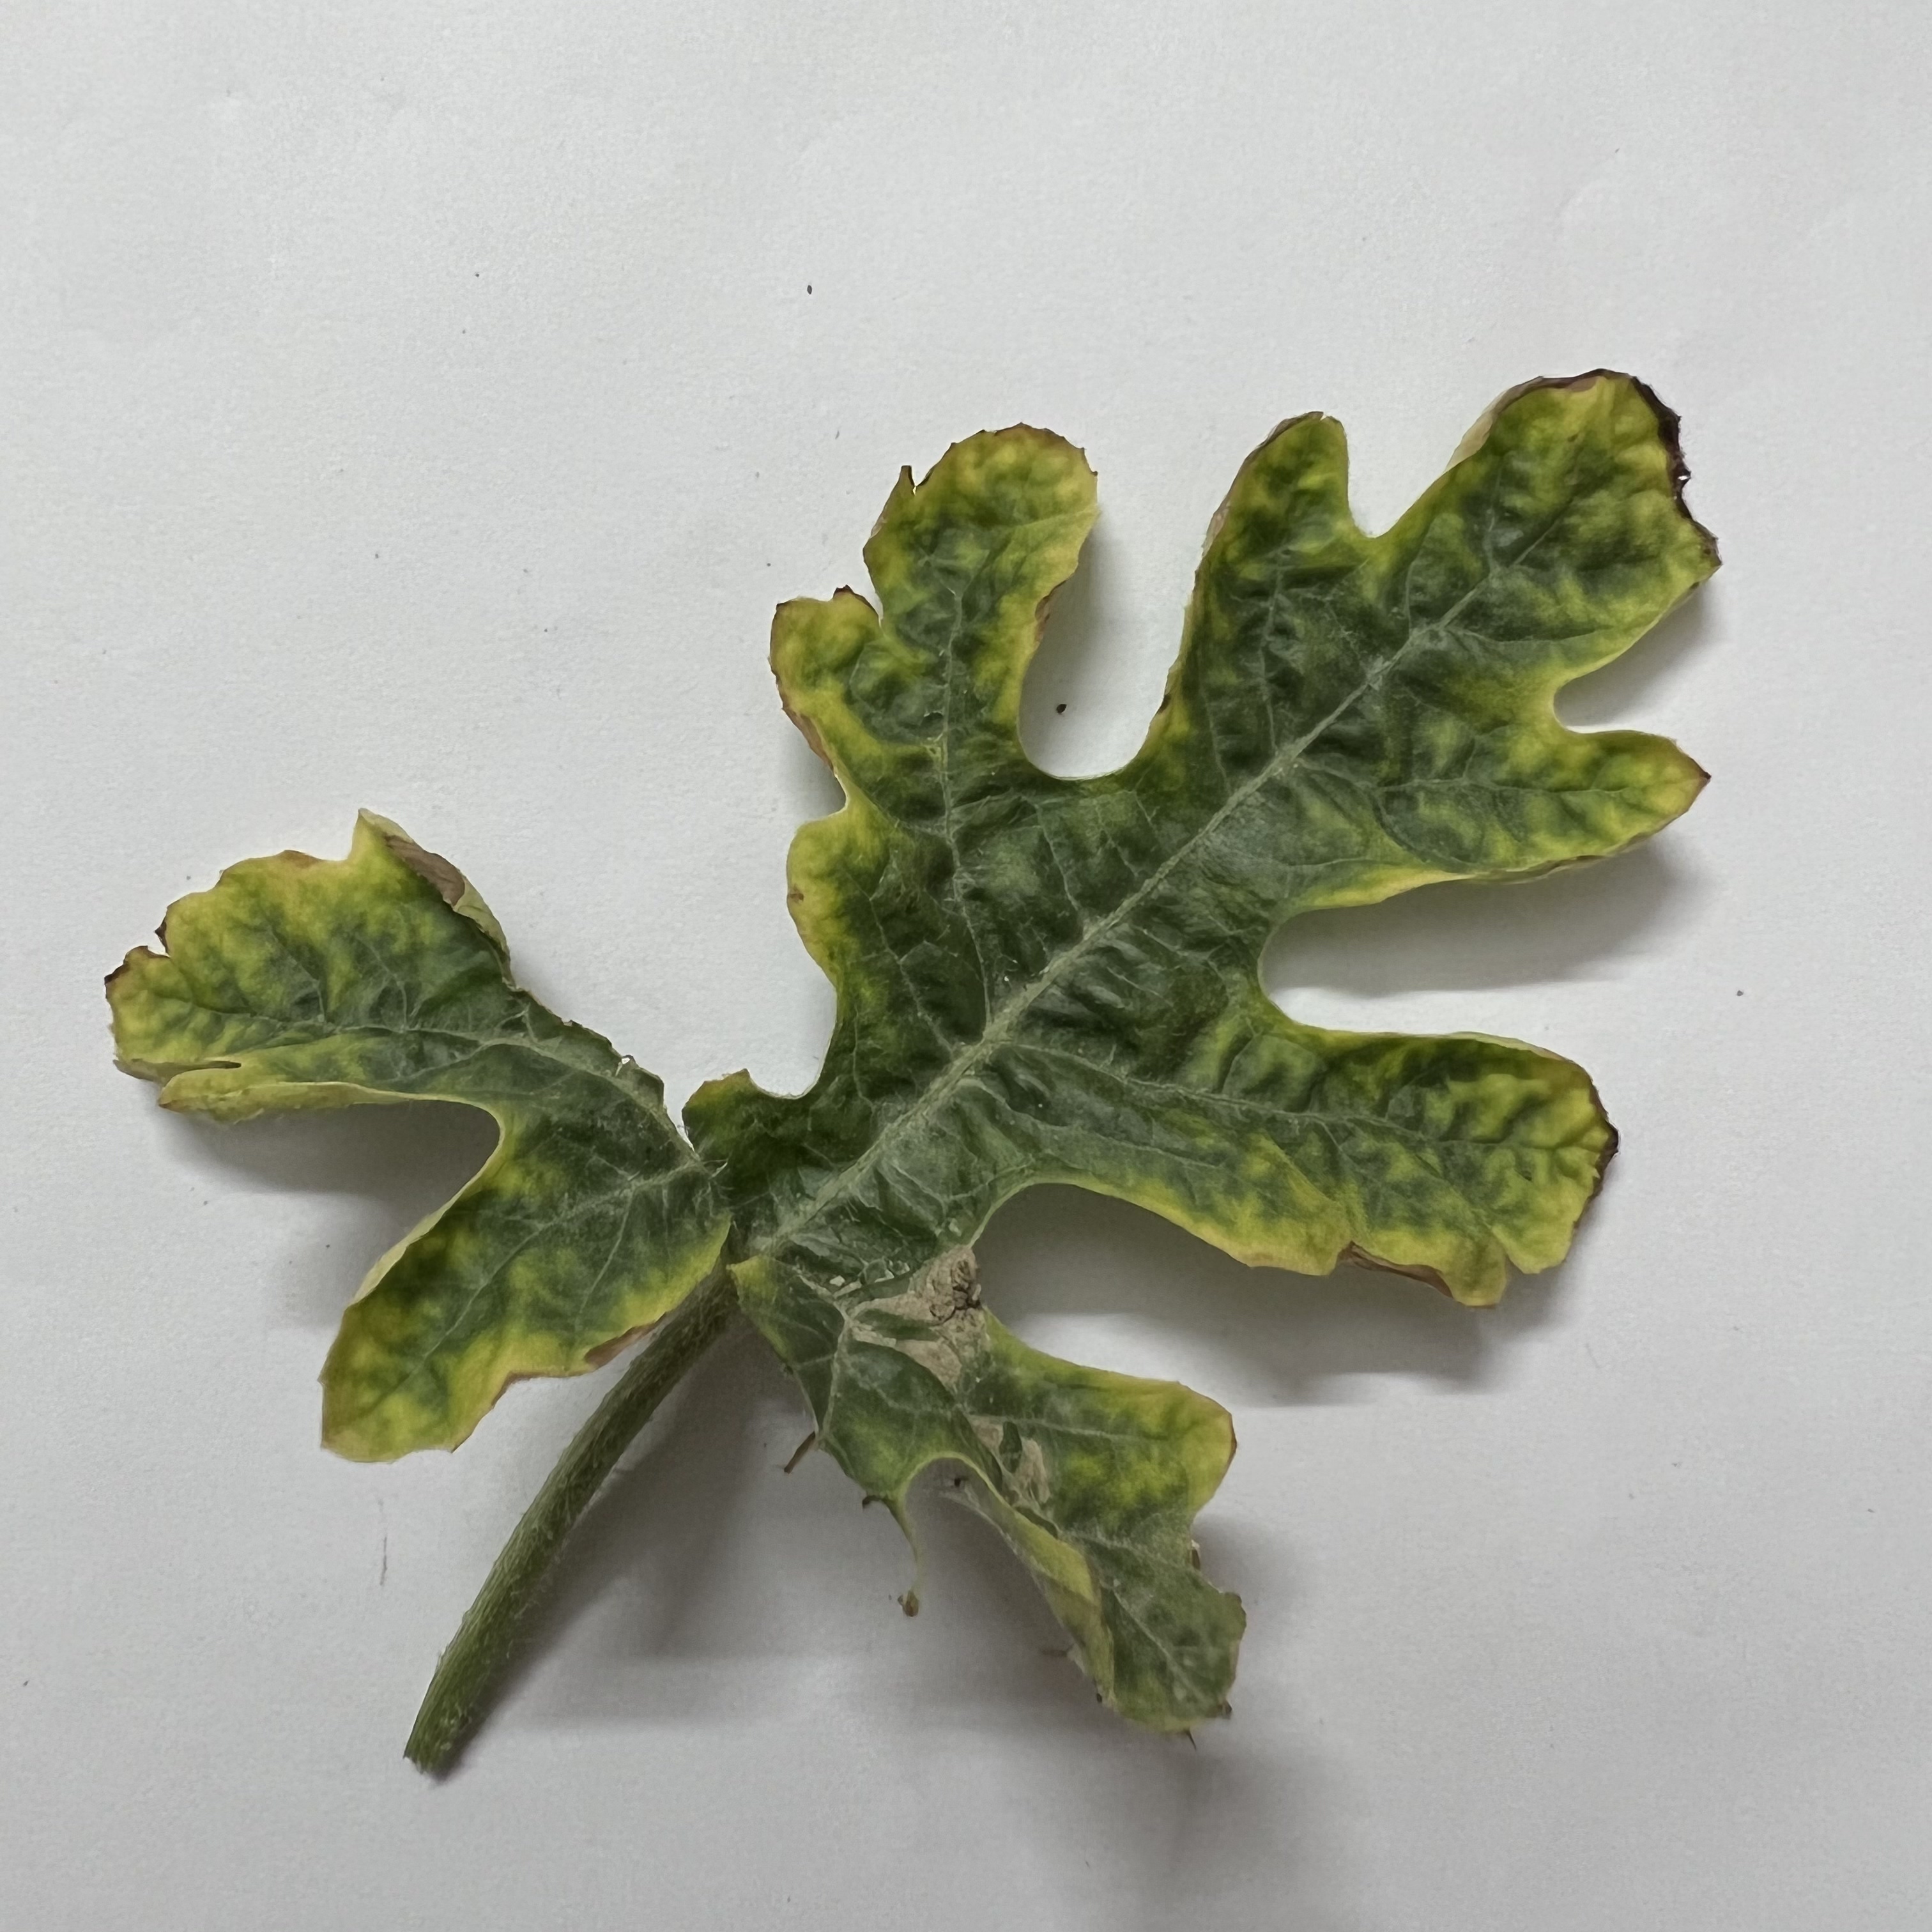
Label: Downy_Mildew